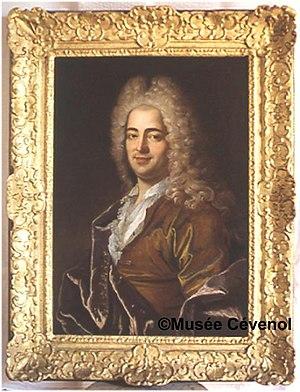
Ce tableau est un don du marquis de Lordat, le biographe de la famille Peyrenc de Moras, originaire du Vigan. Il a été enregistré sous le nom de François-Marie, le fils d'Abraham. Vu la date présumée du tableau communiquée au musée cévenol, il s'agit plutôt de son père, Abraham Peyrenc de Moras (1684 - 1732), jeune et anobli du fait de sa fortune acquise pendant les années de la Régence.
Le château de Chèreperrine est situé dans la commune d'Origny-le-Roux, dans le département de l'Orne, en région Normandie. Sa construction remonte à l'année 1704. Il est inscrit, depuis le 21 novembre 1989, au titre des monuments historiques. En partie détruit par un incendie en 1924, il a été amputé d'un tiers de sa largeur et de son étage sous toiture. Il a conservé sa cour d'honneur délimitée par des douves sèches, ses dépendances dont l'une héberge la chapelle privée, sa glacière et son parc de 30 hectares.
Abraham Peyrenc de Moras est un financier français, né en 1684 et baptisé dans la religion protestante, au temple d'Aulas, à quelques kilomètres du Vigan. il est issu d'une famille roturière et souvent qualifié de fils de perruquier. En réalité, sa famille a commencé dès le XVIIᵉ siècle son ascension sociale puisque son grand-père était marchand chapelier et son père chirurgien juré, collecteur des tailles et bourgeois du Vigan. Abraham les a surpassés et a connu une ascension sociale fulgurante dans le Paris du XVIIIᵉ siècle, consacrée par son anoblissement en 1720. Il est mort en 1732 à Paris, à l'âge de quarante-huit ans.